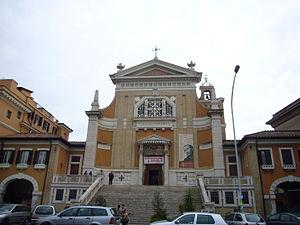
L'église Santi Angeli Custodi est une église romaine située dans le quartier Monte Sacro sur la piazza Sempione, construite entre 1924 et 1925. Son nom fait référence à l'église Santi Angeli Custodi al Tritone du rione de Trevi, démolie à la même époque.